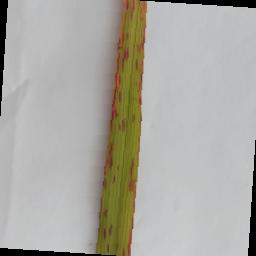
Label: Rice___Leaf_Blast